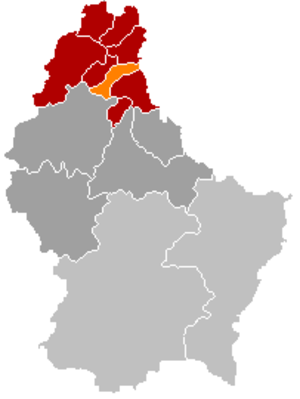
Munshausen
Munshausens placering i Luxembourg
Munshausen var tidligere en kommune og et byområde i Luxembourg. Kommunen, som har et areal på 25,57 km², ligger i kantonen Clervaux i distriktet Diekirch. I 2005 havde kommunen 887 indbyggere.